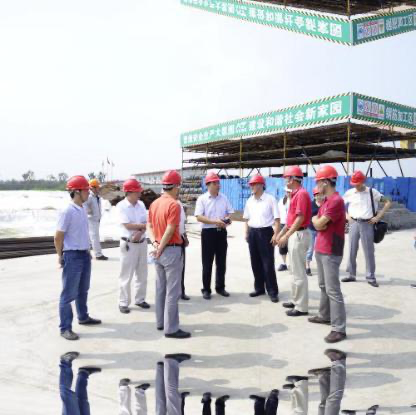
Objects in the image:
label: helmet
label: helmet
label: helmet
label: helmet
label: helmet
label: helmet
label: helmet
label: helmet
label: helmet